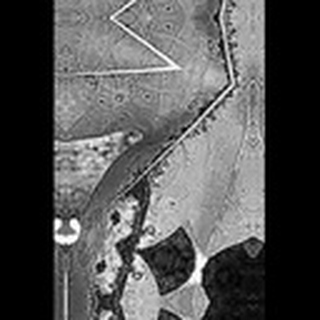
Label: cotton_bacterial_blight